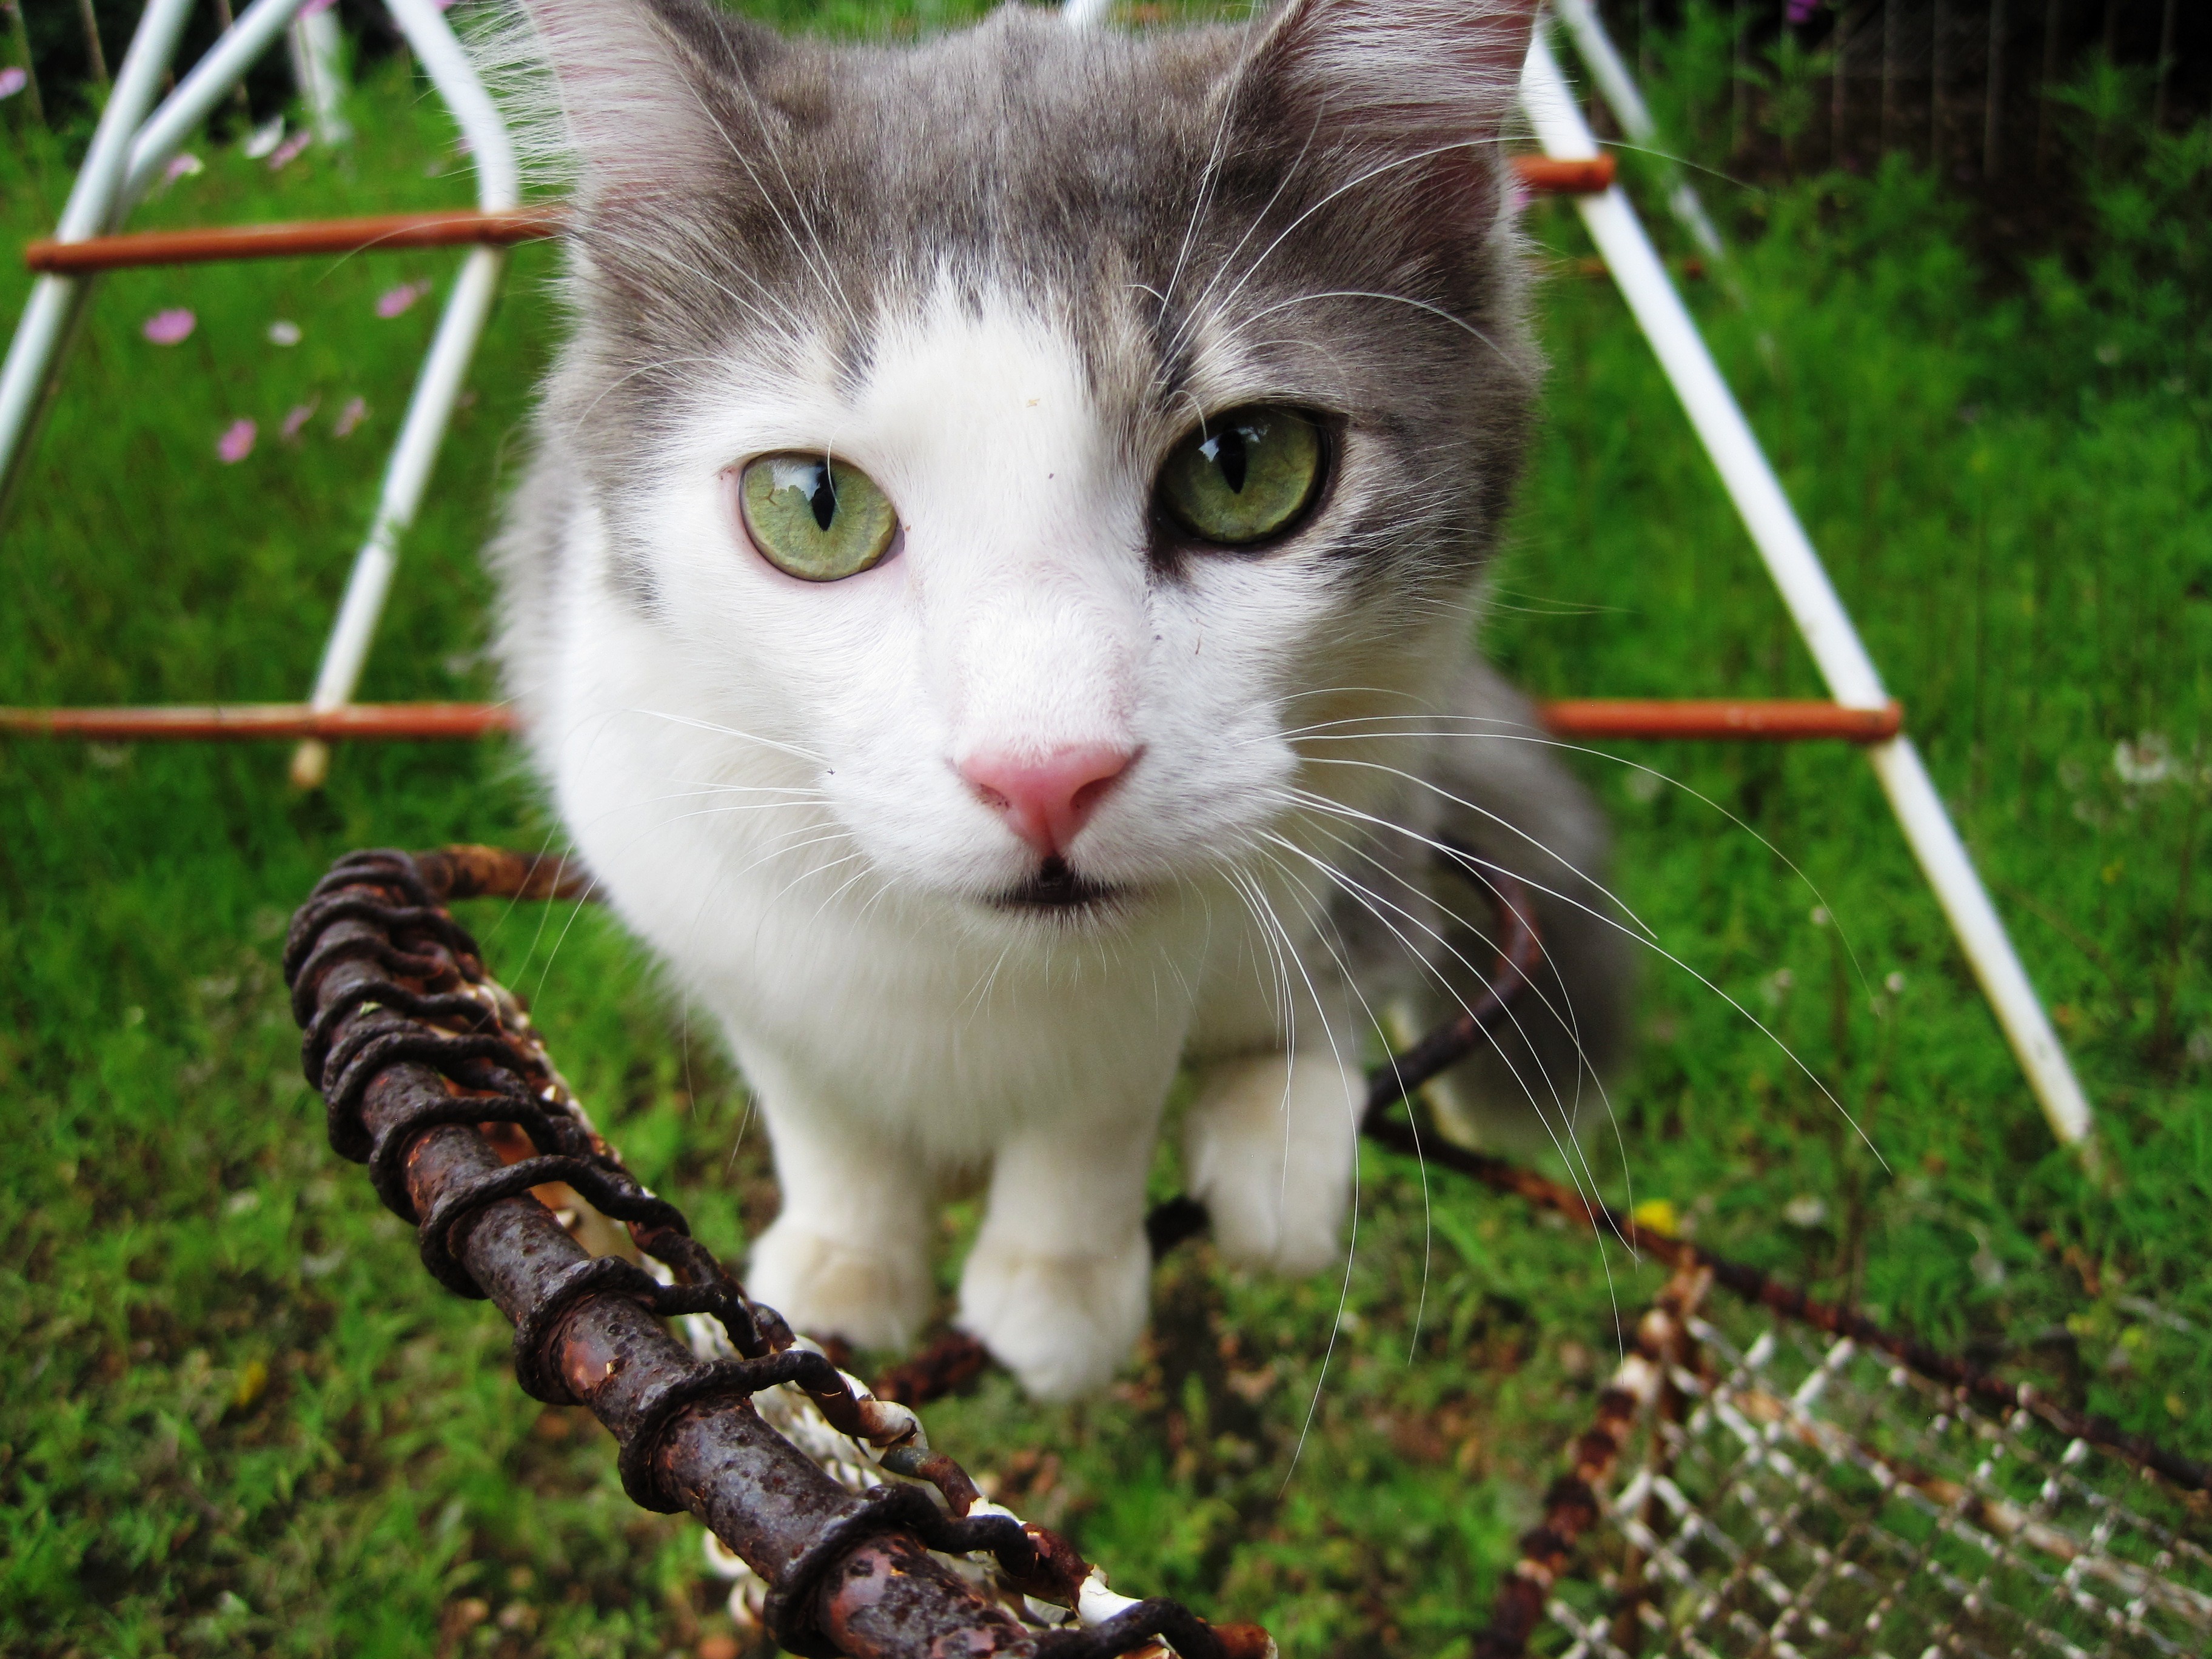
grass, white, pet, cat, mammal, fauna, whiskers, grey, vertebrate, watching, green eyes, european shorthair, wild cat, small to medium sized cats, cat like mammal, domestic short haired cat, ragdoll cat